Republika Srpska

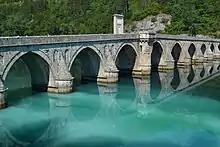
Mehmed Paša Sokolović Bridge, a UNESCO World Heritage Site, in Višegrad, founded by Ottoman Grand vizier of Serb origin Sokollu Mehmed Pasha

Ottoman rule in modern-day Republika Srpska saw another addition to its religious fabric—Islam. Members of the Bosnian Church, as well as many Orthodox and Catholic Bosnians, gradually converted to Islam. Ottoman rule left a profound architectural legacy in Bosnia and Herzegovina and Republika Srpska. The most famous mosque from this period is the Ferhadija mosque, located in Banja Luka. In addition, the subject of Ivo Andrić's book "The Bridge on the Drina," Mehmed Paša Sokolović Bridge in Višegrad, was constructed by Mimar Sinan, the most famous Ottoman architect, in 1577, for Grand Vizier Sokollu Mehmed Pasha. Years earlier, the same Grand Vizier was born into an Orthodox family in a small town in Bosnia and taken from his parents as a child for upbringing as a janissary. His bridge is a symbol of the religious and cultural spans—and eventually conflict— that characterise Republika Srpska and Bosnia and Herzegovina.